Stamford Raffles

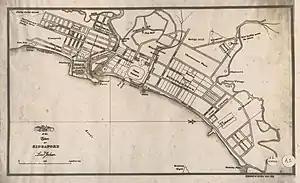
The "Plan of the Town of Singapore", also known more commonly as the Jackson Plan or Raffles Town Plan

Major-General William Farquhar, the British Resident of Malacca, had been attempting to negotiate commercial treaties with the local chiefs of the Riau Archipelago, especially before Raffles' arrival. Farquhar was compelled to sign the treaty not with the official head of the sultanate, but rather, the Raja Muda (Regent or Crown Prince) of Riau. He noted it as a success, and reported it as such to Raffles.